Jo van Heutsz

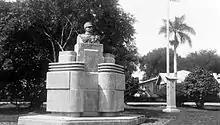
Monument in Koetaradja.

Van Heutsz moved to Amsterdam in 1909. After his wife died in 1919, he moved to Bussum. He lived in Montreux, Switzerland, and Merano, in Italy, from 1922. He died in Montreux on 11 July 1924 at the age of 73. On 9 June 1929, he was reburied in Amsterdam.